Libretto

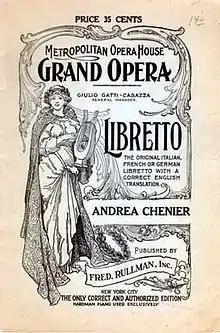
Cover of a 1921 libretto for Giordano's "Andrea Chénier"

A libretto (From the Italian word) is the text used in, or intended for, an extended musical work such as an opera, operetta, masque, oratorio, cantata or musical. The term "libretto" is also sometimes used to refer to the text of major liturgical works, such as the Mass, requiem and sacred cantata, or the story line of a ballet.